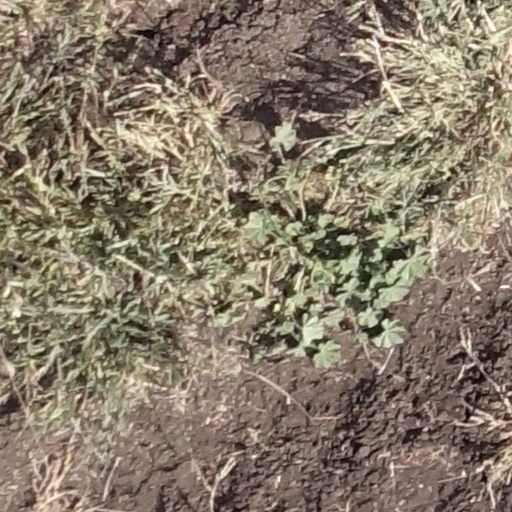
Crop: sorghum